Xinfeng railway station

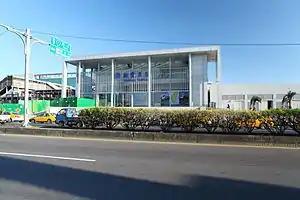

Xinfeng railway station is a railway station located in Xinfeng Township, Hsinchu County, Taiwan. It is located on the West Coast line and is operated by Taiwan Railways.